Rahon, Doubs

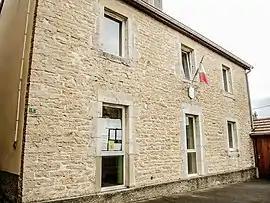
The town hall in Rahon

Rahon is a commune in the Doubs department in the Bourgogne-Franche-Comté region in eastern France.